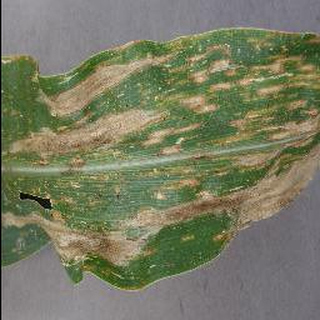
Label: corn_cercospora_leaf_spot